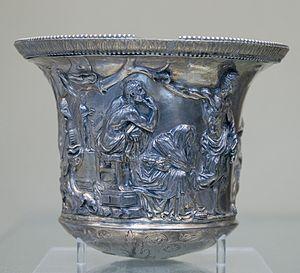
Oreste, Iphigénie et Pylade sur l'île de Sminthé, reprenant peut-être une pièce perdue de Sophocle. Coupe en argent à décor repoussé, œuvre romaine, vers 20 av./ap. J.-C. Réputée provenir d'Asie mineure. Italiano: Oreste, Ifigenia e Pilade. Coppa in argento del 20 a. C circa, forse proveniente dall'Asia Minore.